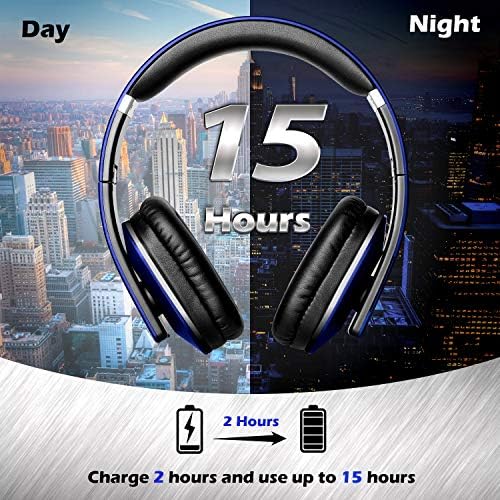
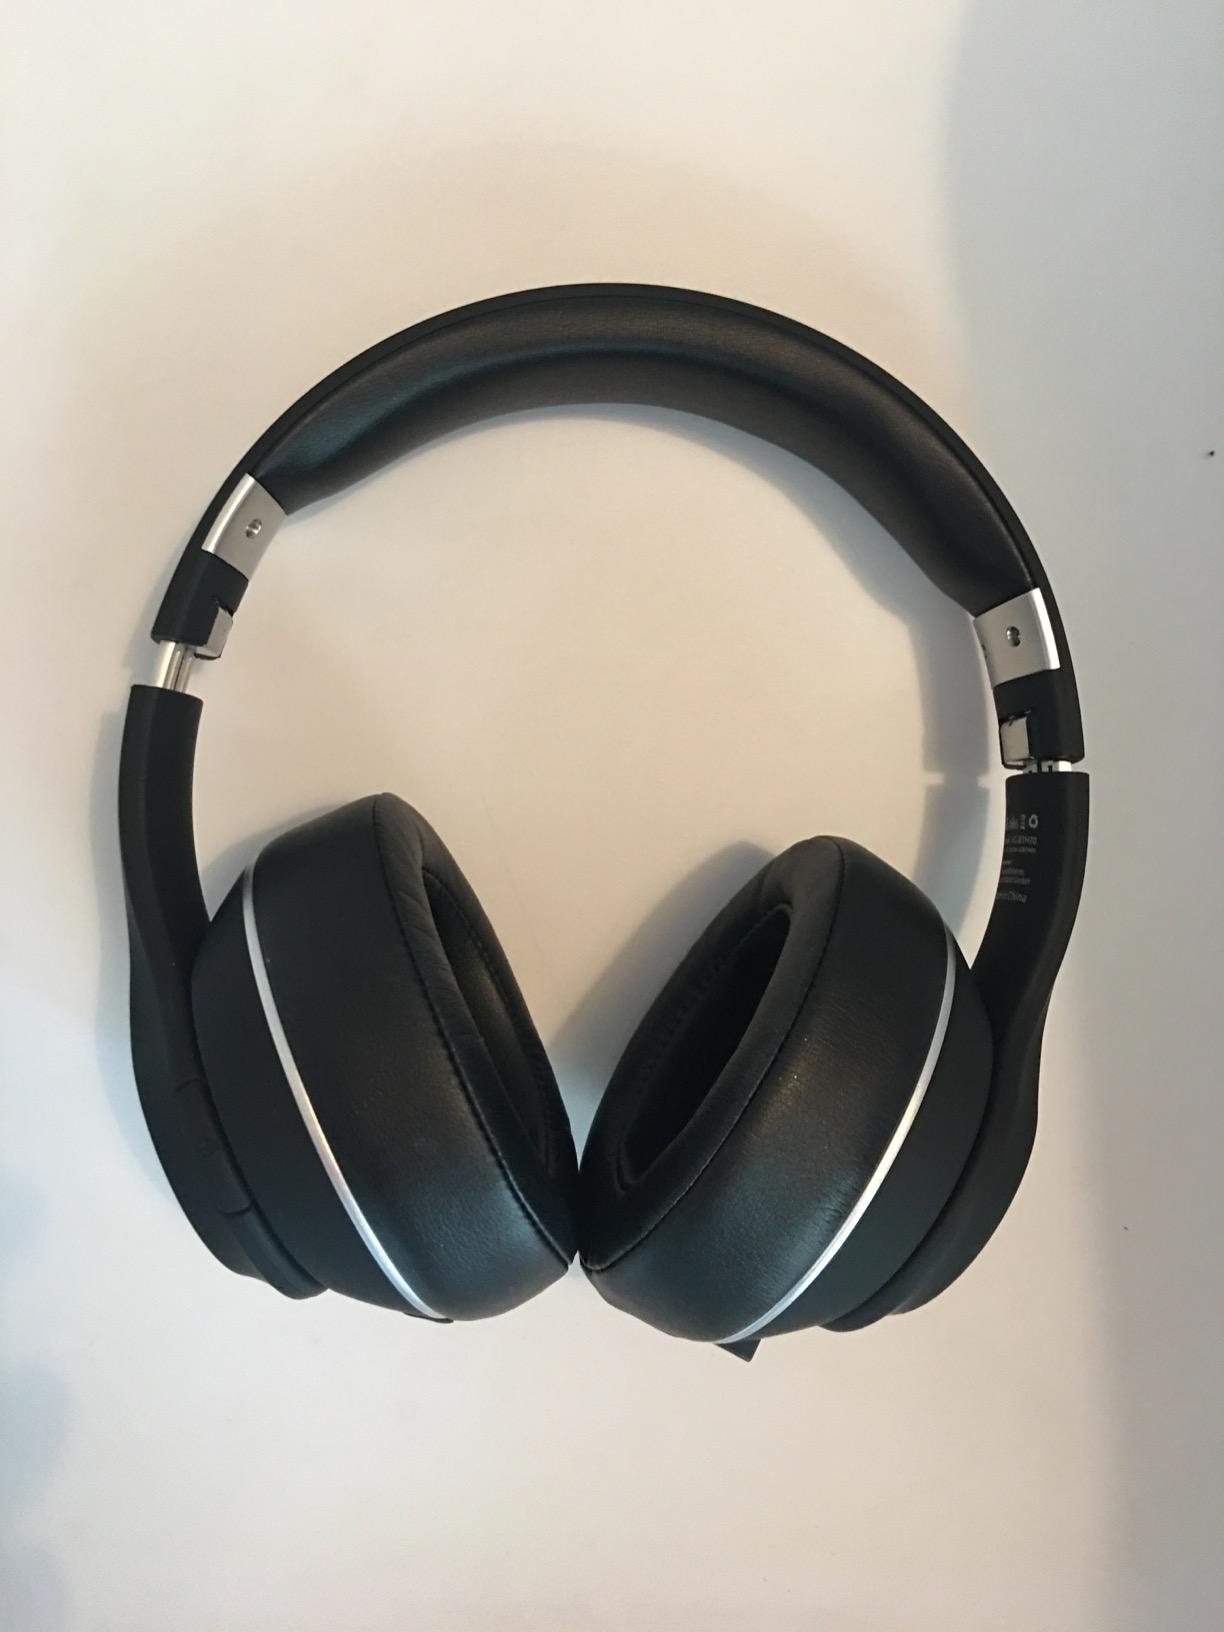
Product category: headphones
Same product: no